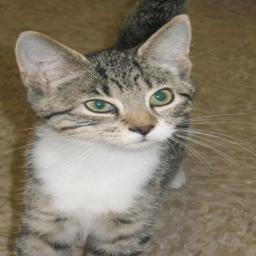
Animal: cats